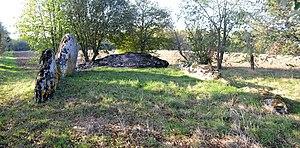
Dolmen de Pierre-Folle à Thiré (49). Vue de puis l'est.
En Vendée, les dolmens à couloir sont fréquents, de style classique où traduisant des influences régionales de type dolmen angoumoisin, angevin, transepté. A contrario, les allées couvertes sont rares et les dolmens simples totalement absents. Les dolmens à couloir du Néolithique moyen ont systématiquement été édifiés sur des éminences.
Le dolmen de Pierre-Folle est un dolmen situé à Thiré, dans le département français de la Vendée.